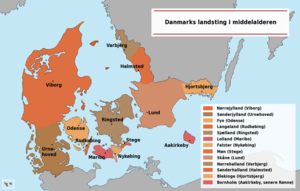
Landsting (middelalderen)
Landstingene i middelalderen
Danmarks landsting i middelalderen.
Landstinget var i ældre dansk tid en række forsamlinger af alle frie og våbenføre mænd.